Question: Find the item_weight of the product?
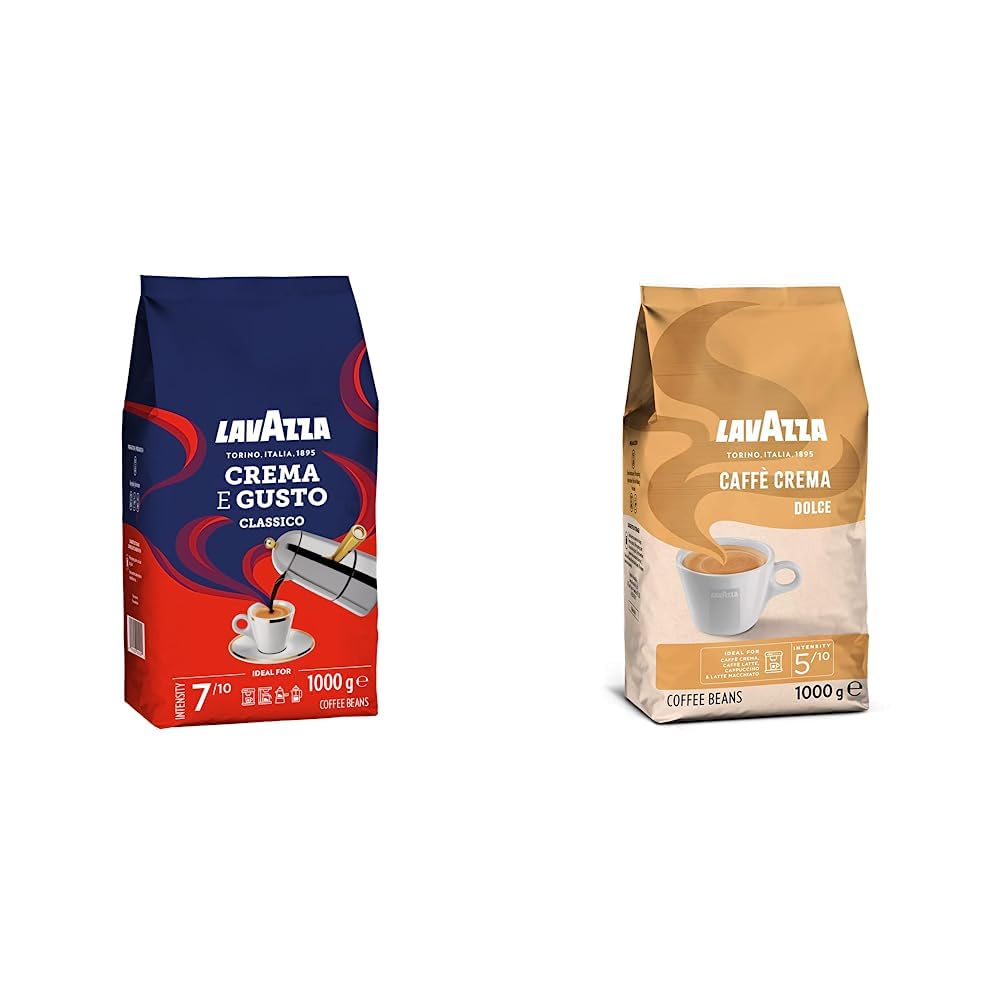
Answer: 1000.0 gram